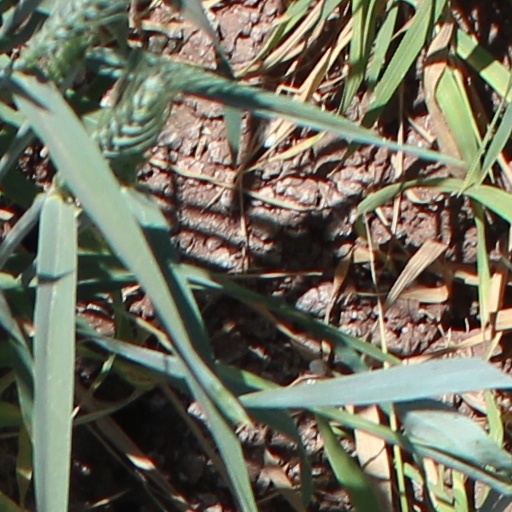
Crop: wheat